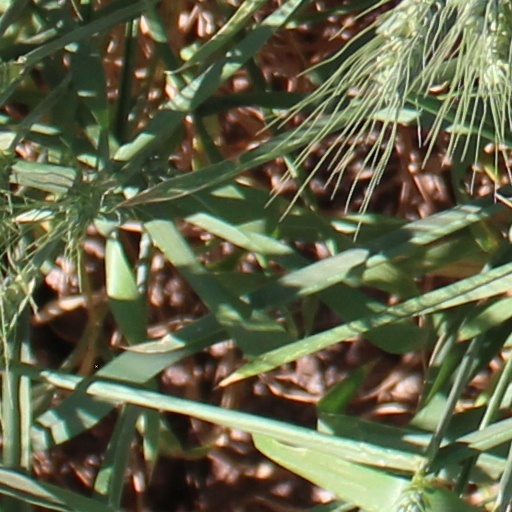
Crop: wheat